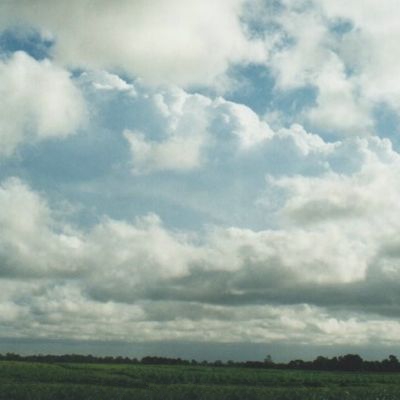
Cloud type: Stratus (St)